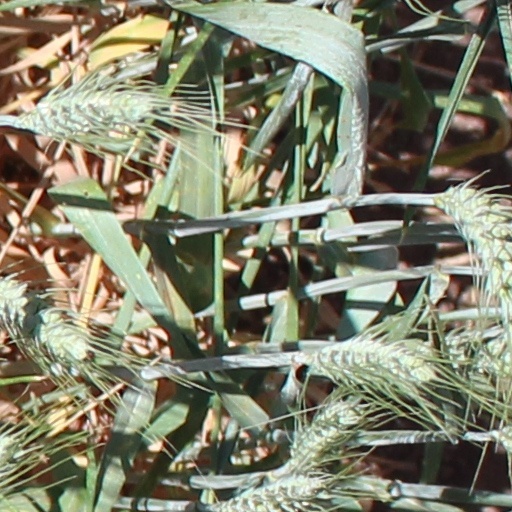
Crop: wheat